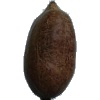
Label: nut_pecan